Don Juan (1969 film)

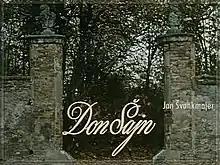
Czech title card

Don Juan is a 1969 Czechoslovak short film by Jan Švankmajer, based on traditional Czech puppet plays of the Don Juan legend.